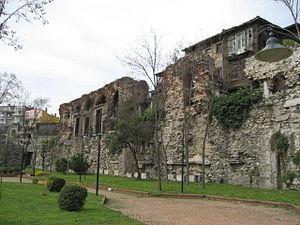
Le Palais de Boucoléon est un ensemble situé à Constantinople, composé jadis d’un port artificiel construit au IVᵉ siècle et de plusieurs palais construits par Nicéphore II Phocas. Considéré comme la « résidence maritime des Empereurs », il faisait partie du domaine impérial du Palais Sacré.